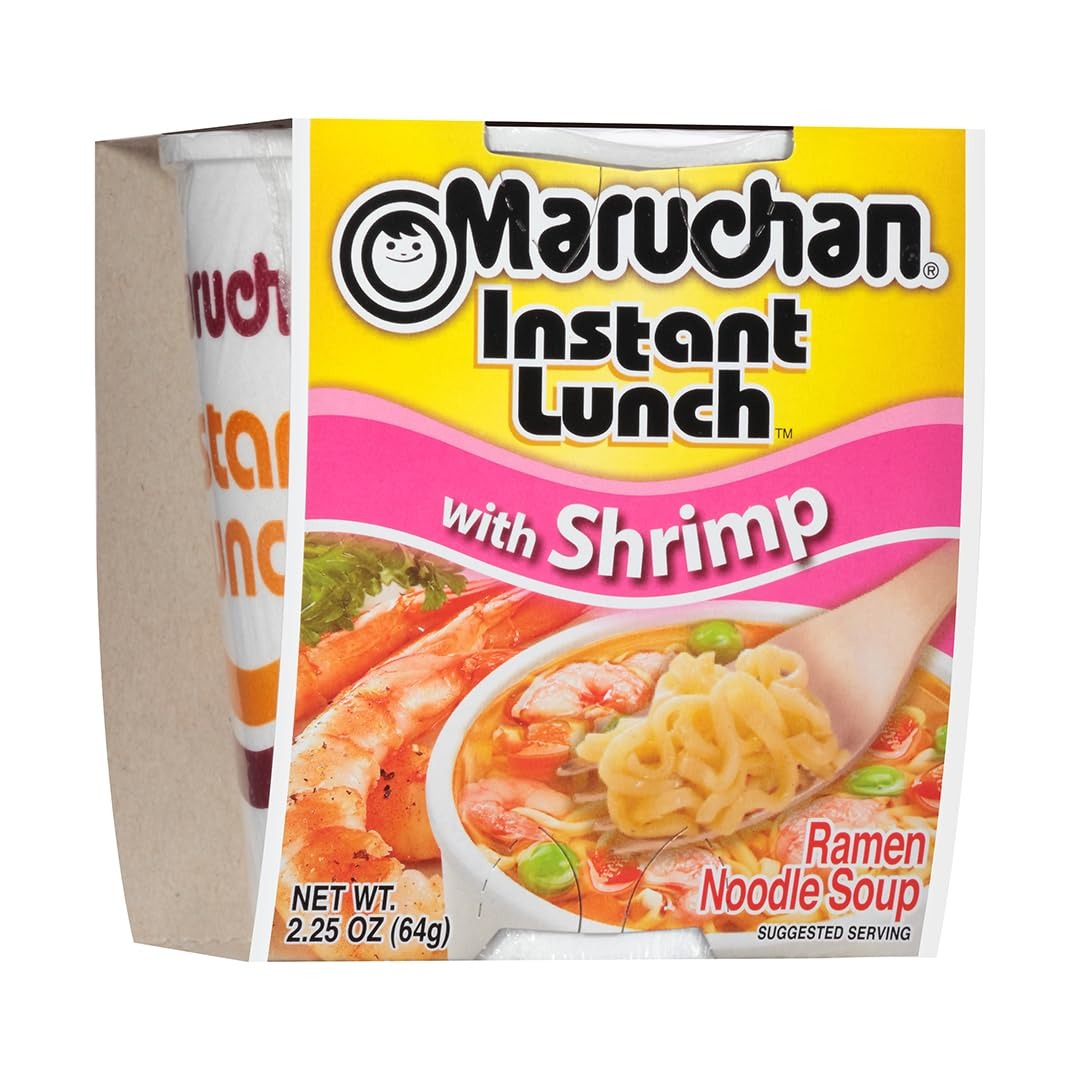
Item Name: Maruchan Shrimp Ramen Noodle Soup, 2.25 Oz
Bullet Point 1: Remove lid, stir thoroughly and enjoy from cup. Microwave directions: See lid for details
Bullet Point 2: Delicious and ready to eat, just add hot water
Bullet Point 3: Great for lunch boxes, quick snacks, and college students
Value: 2.25
Unit: Fl Oz

Price: 0.52